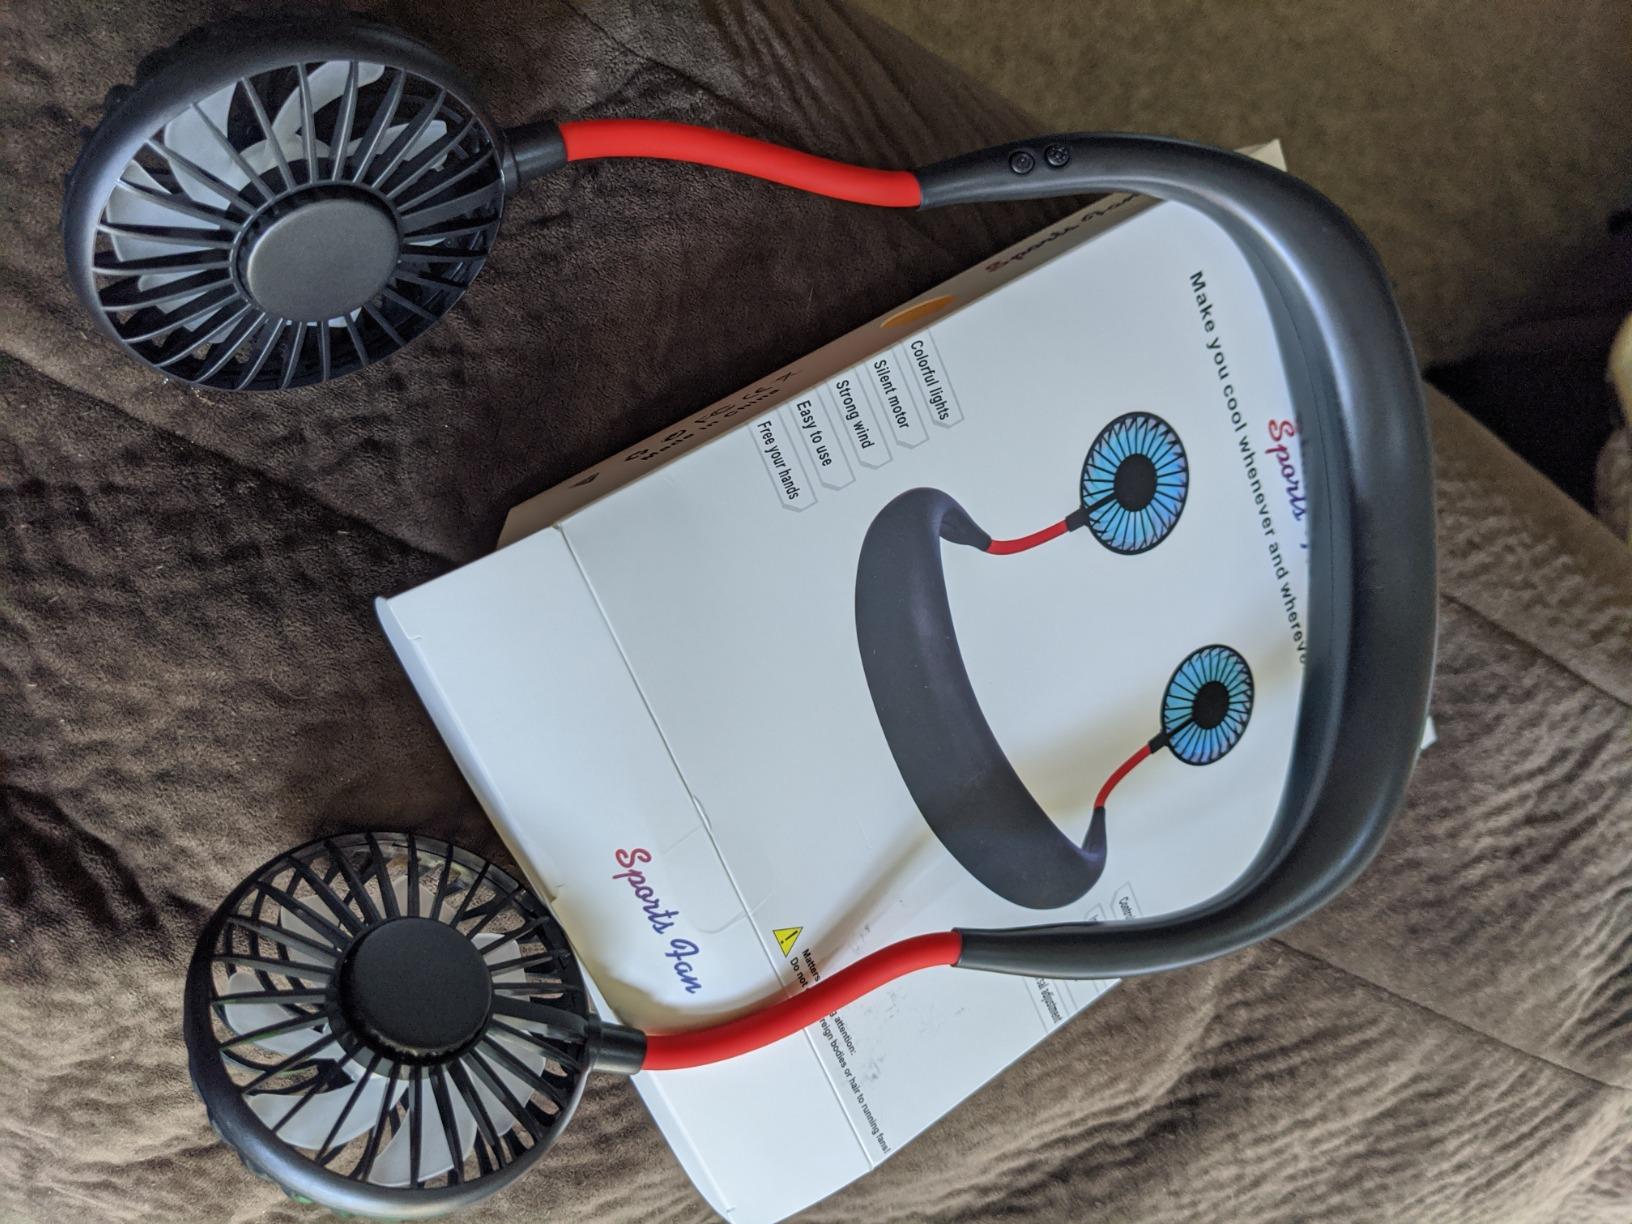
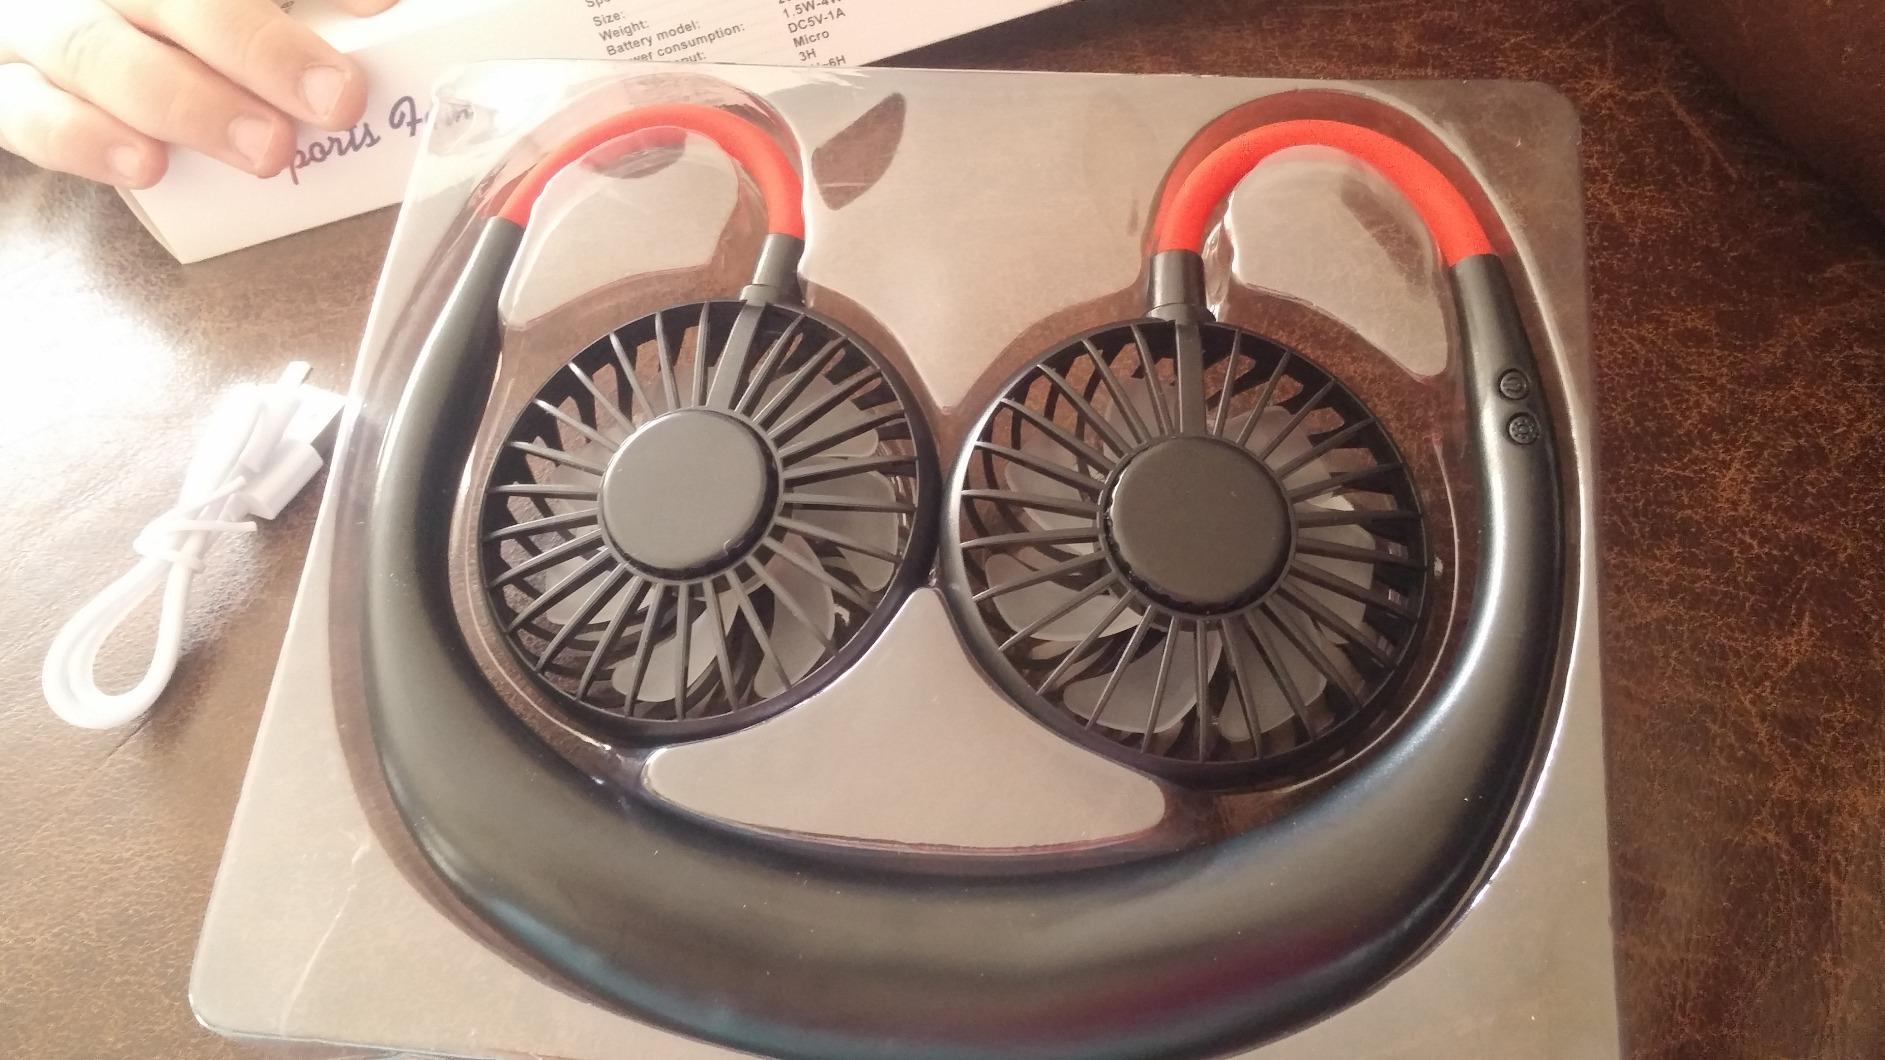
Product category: fan
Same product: yes